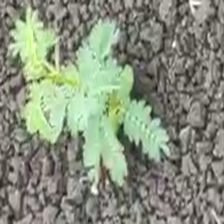
Weed species: Dwarf_cassia_(Chamaecrista pumila)